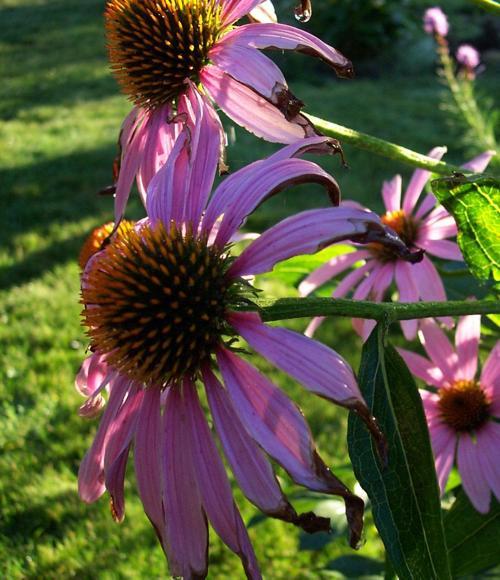
Label: purple coneflower